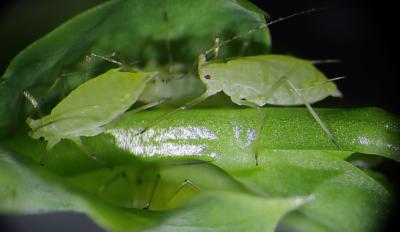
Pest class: pea_aphid